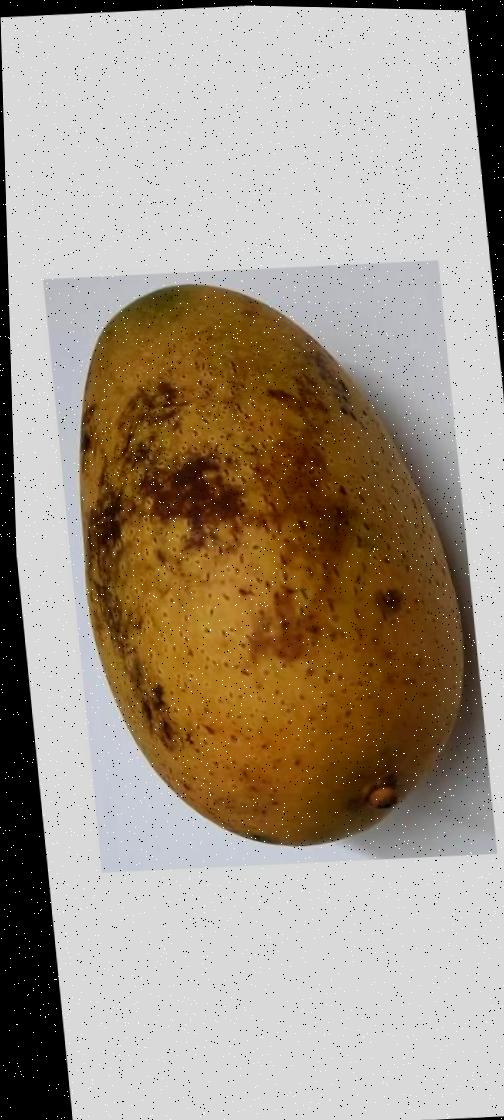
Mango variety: Ashshina Classic